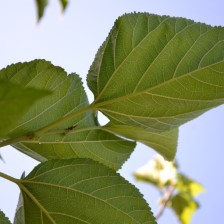
Variety: ChiangMaiBuriram60